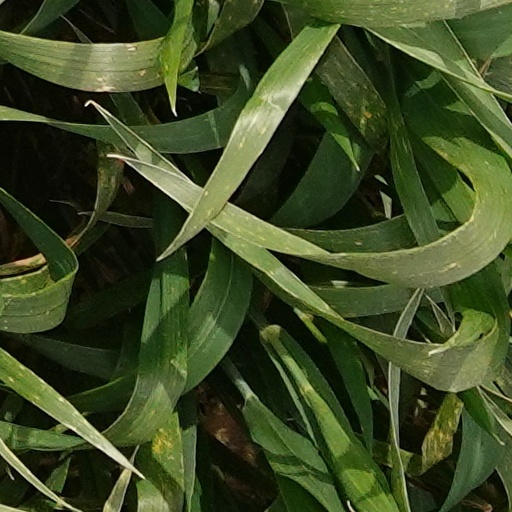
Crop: wheat